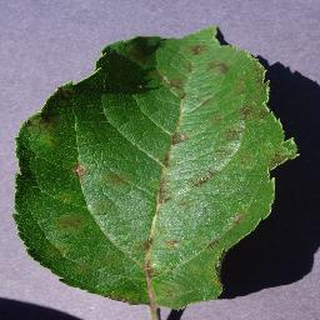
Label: apple_apple_scab